Litany of Re

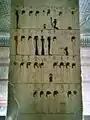
Litany of Re as depicted in KV34.

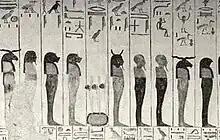

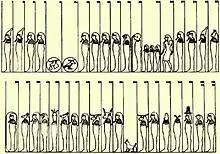

The Litany of Re (or more fully ""Book of Praying to Re in the West, Praying to the United One in the West"") is an important ancient Egyptian funerary text of the New Kingdom. Like many funerary texts, it was written on the inside of the tomb for reference by the deceased. Unlike other funerary texts, however, it was reserved only for pharaohs or very favored nobility.